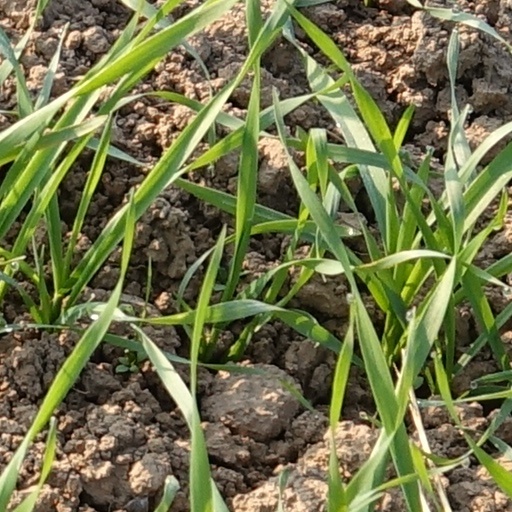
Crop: wheat